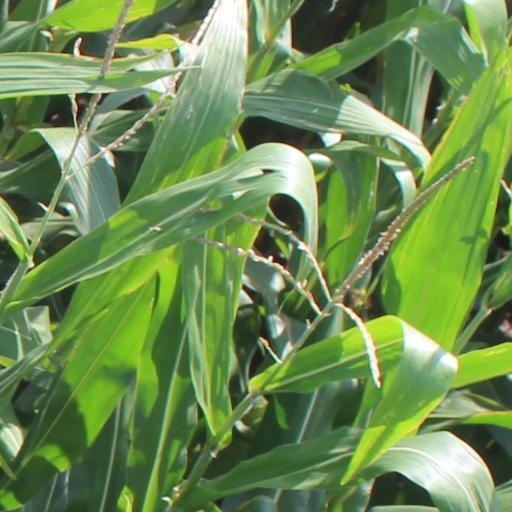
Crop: maize; corn